3rd Security Force Assistance Brigade

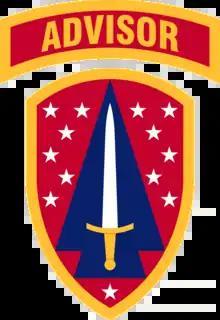
The SFAB's shoulder sleeve insignia

The 3rd Security Force Assistance Brigade (3rd SFAB) is a Security force assistance brigade of the United States Army. It is based in Fort Hood, Texas.